Stuff sack

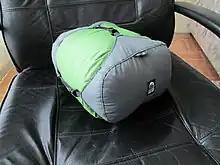
A stuff sack with two quilts inside

A stuff sack is a type of drawstring bag, usually used for storing camping items. Stuff sacks are commonly used for the storage of sleeping bags, which are then stuffed into the bag, rather than rolled or folded. Stuff sacks may also be used as general containers to collect many small items together.